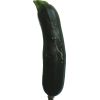
Label: dark_zucchini